Honor 8x

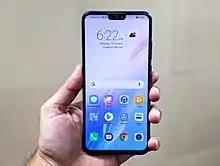

The base model Honor 8X has 64GB of internal storage, and 4GB of RAM. It can be purchased with up to 128GB of internal storage and 6GB of RAM. The internal storage can be expanded with a microSD card.